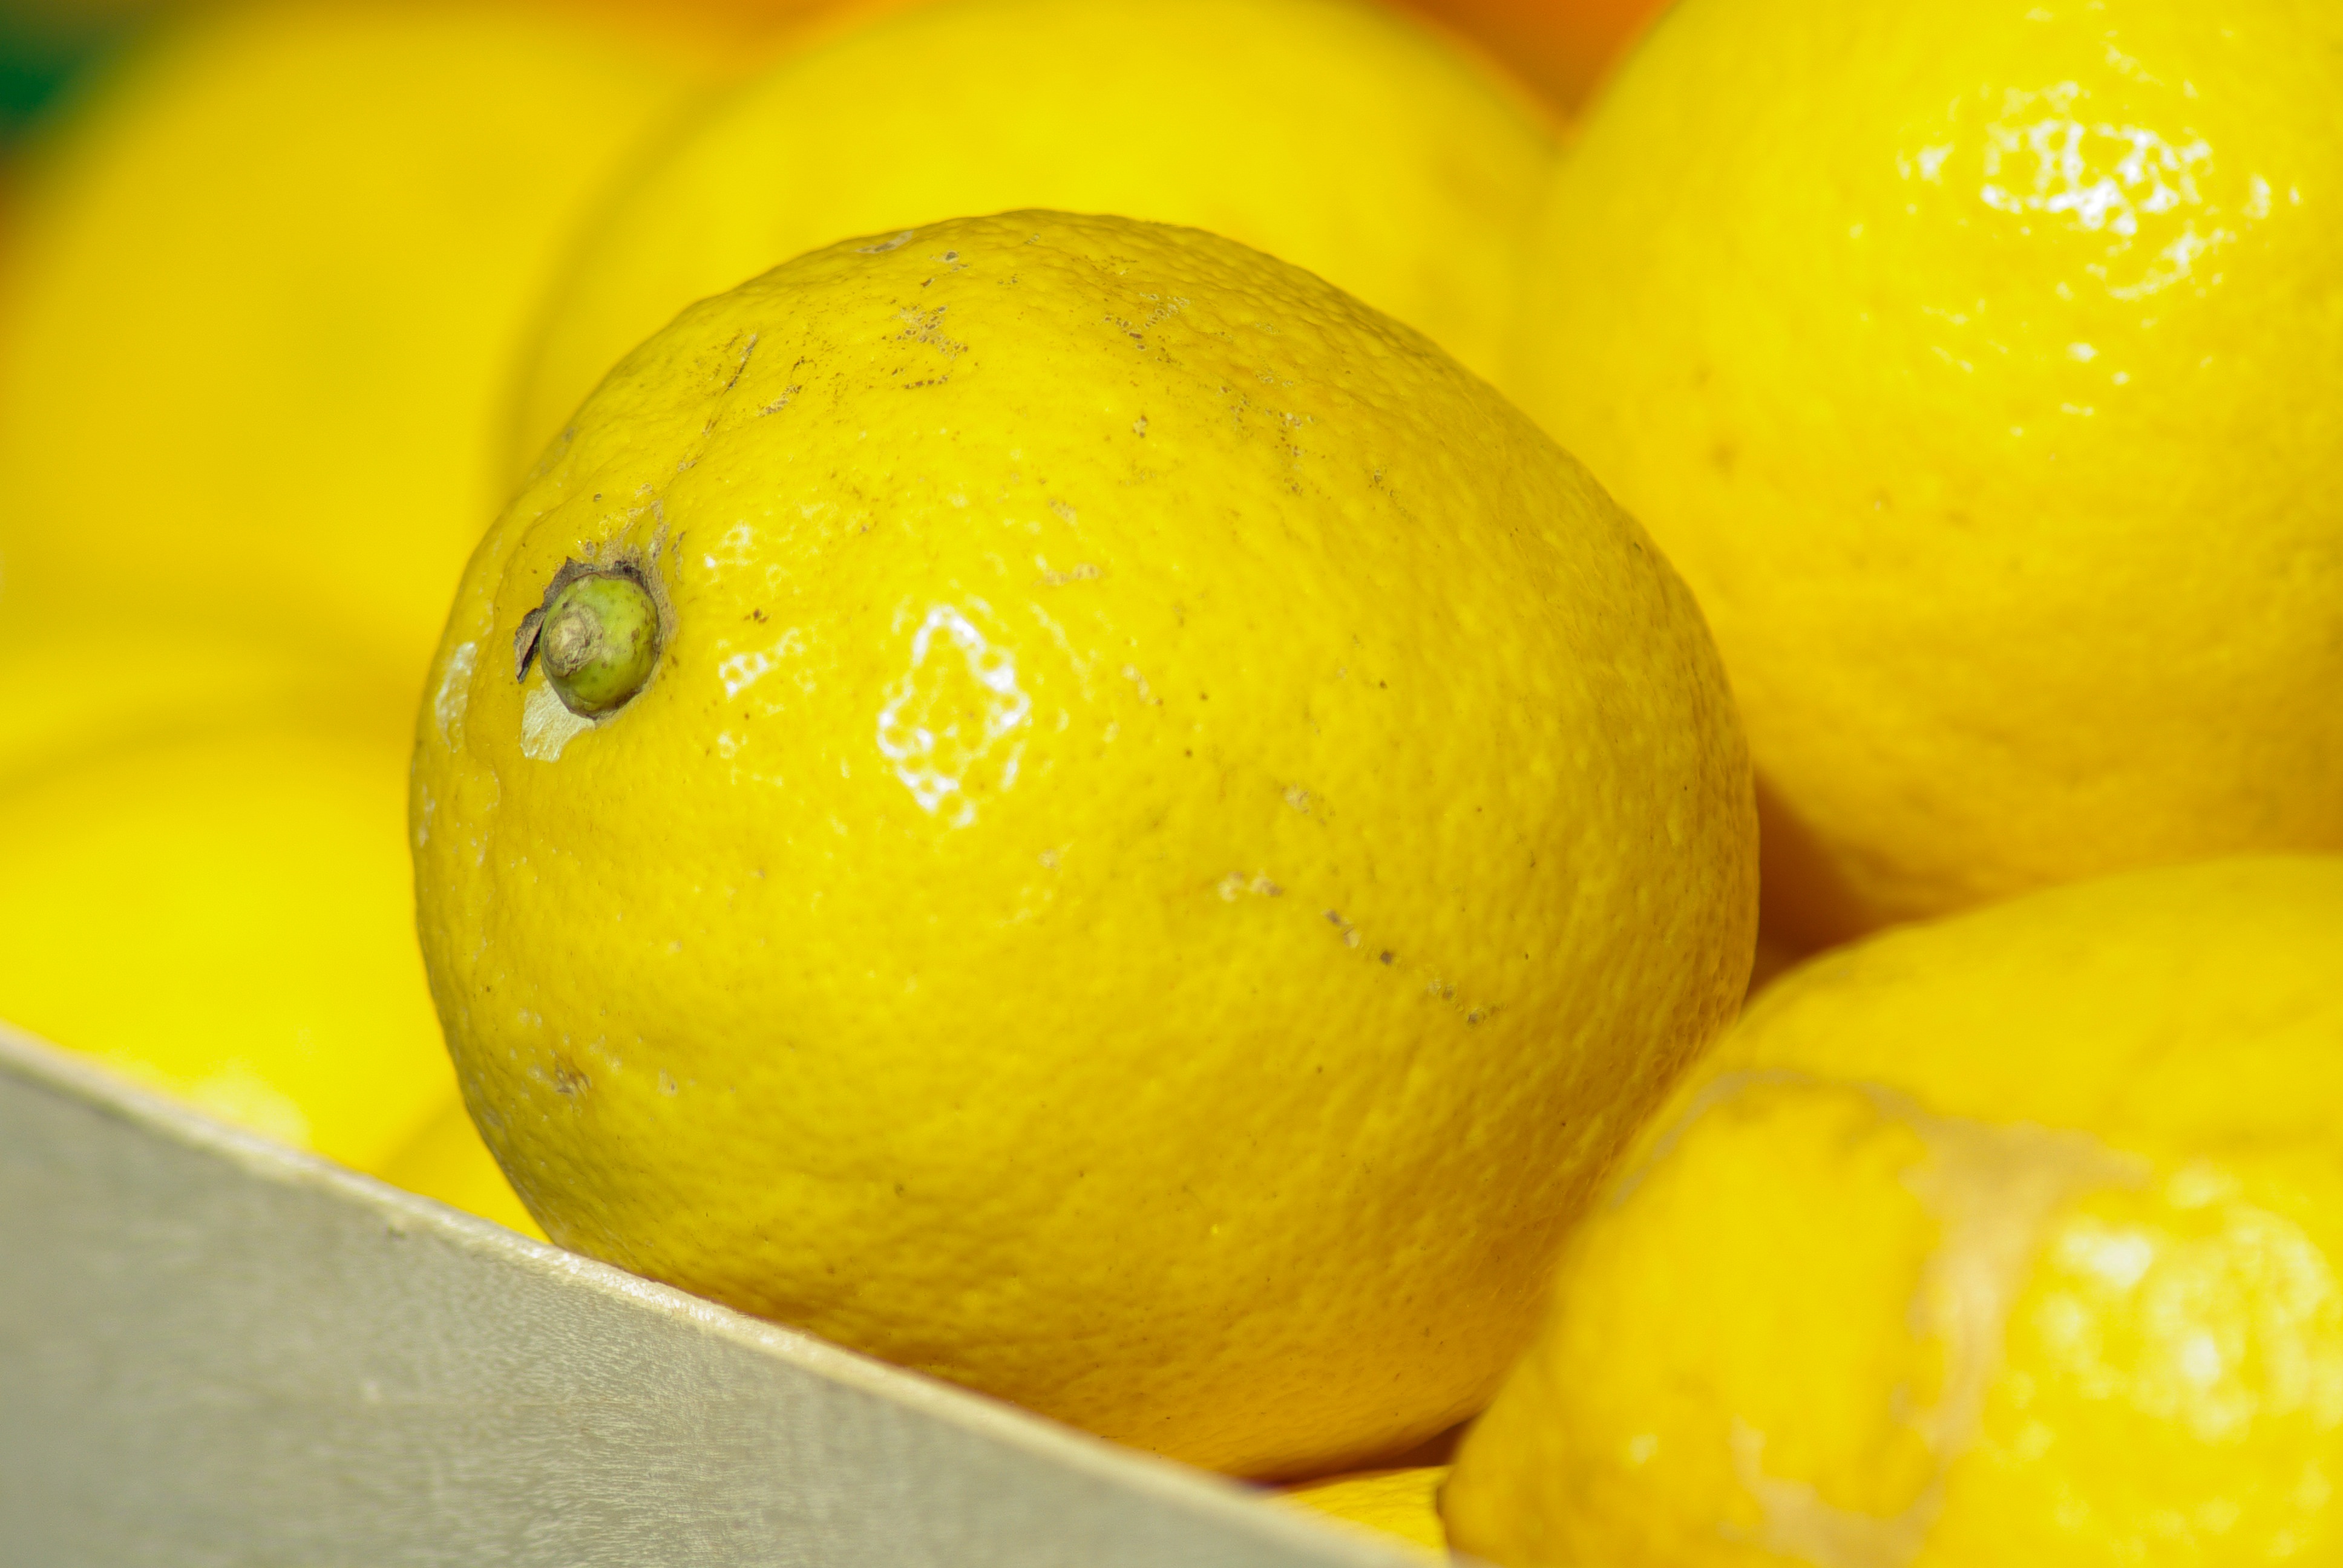
plant, fruit, orange, food, produce, yellow, lemon, lime, tangerine, clementine, vitamins, citron, citrus, lemons, flowering plant, bitter orange, mandarin orange, land plant, sweet lemon, meyer lemon, tangelo, yuzu, lemon lime